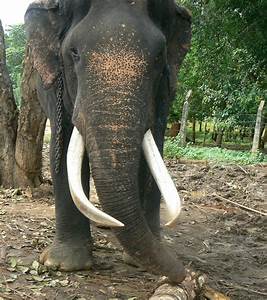
Label: elefante